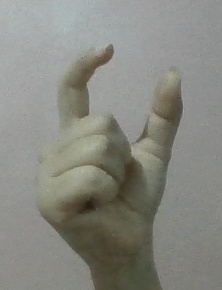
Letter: nun